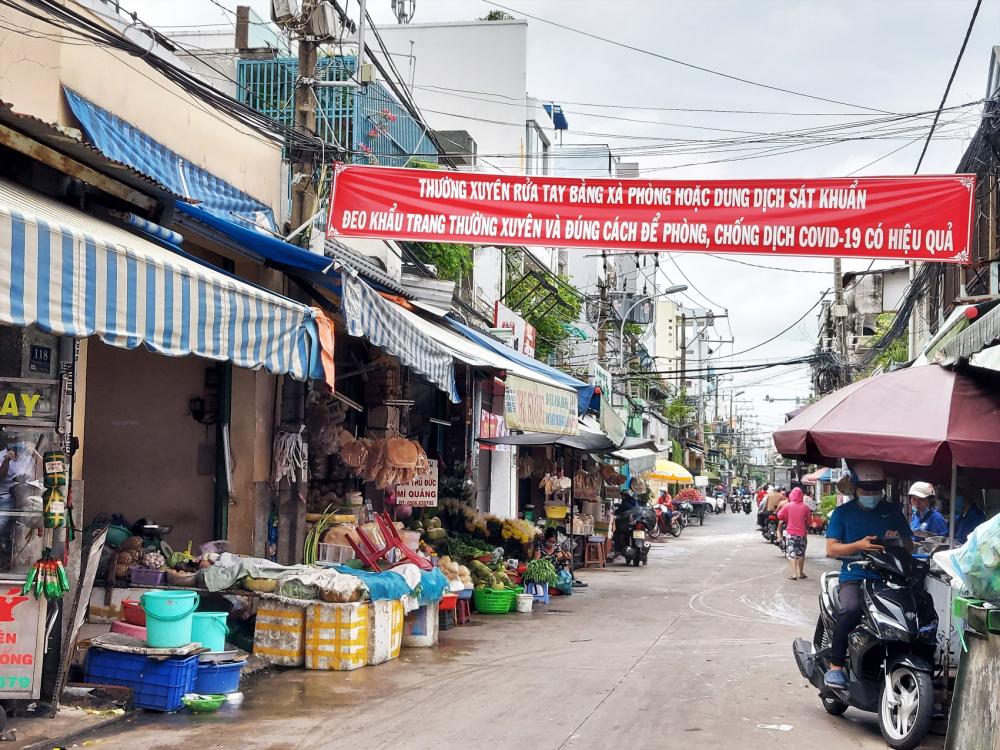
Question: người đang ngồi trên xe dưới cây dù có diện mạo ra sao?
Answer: quần đen, áo xanh dương, khẩu trang xanh da trời, mũ trắng và dép xanh dương